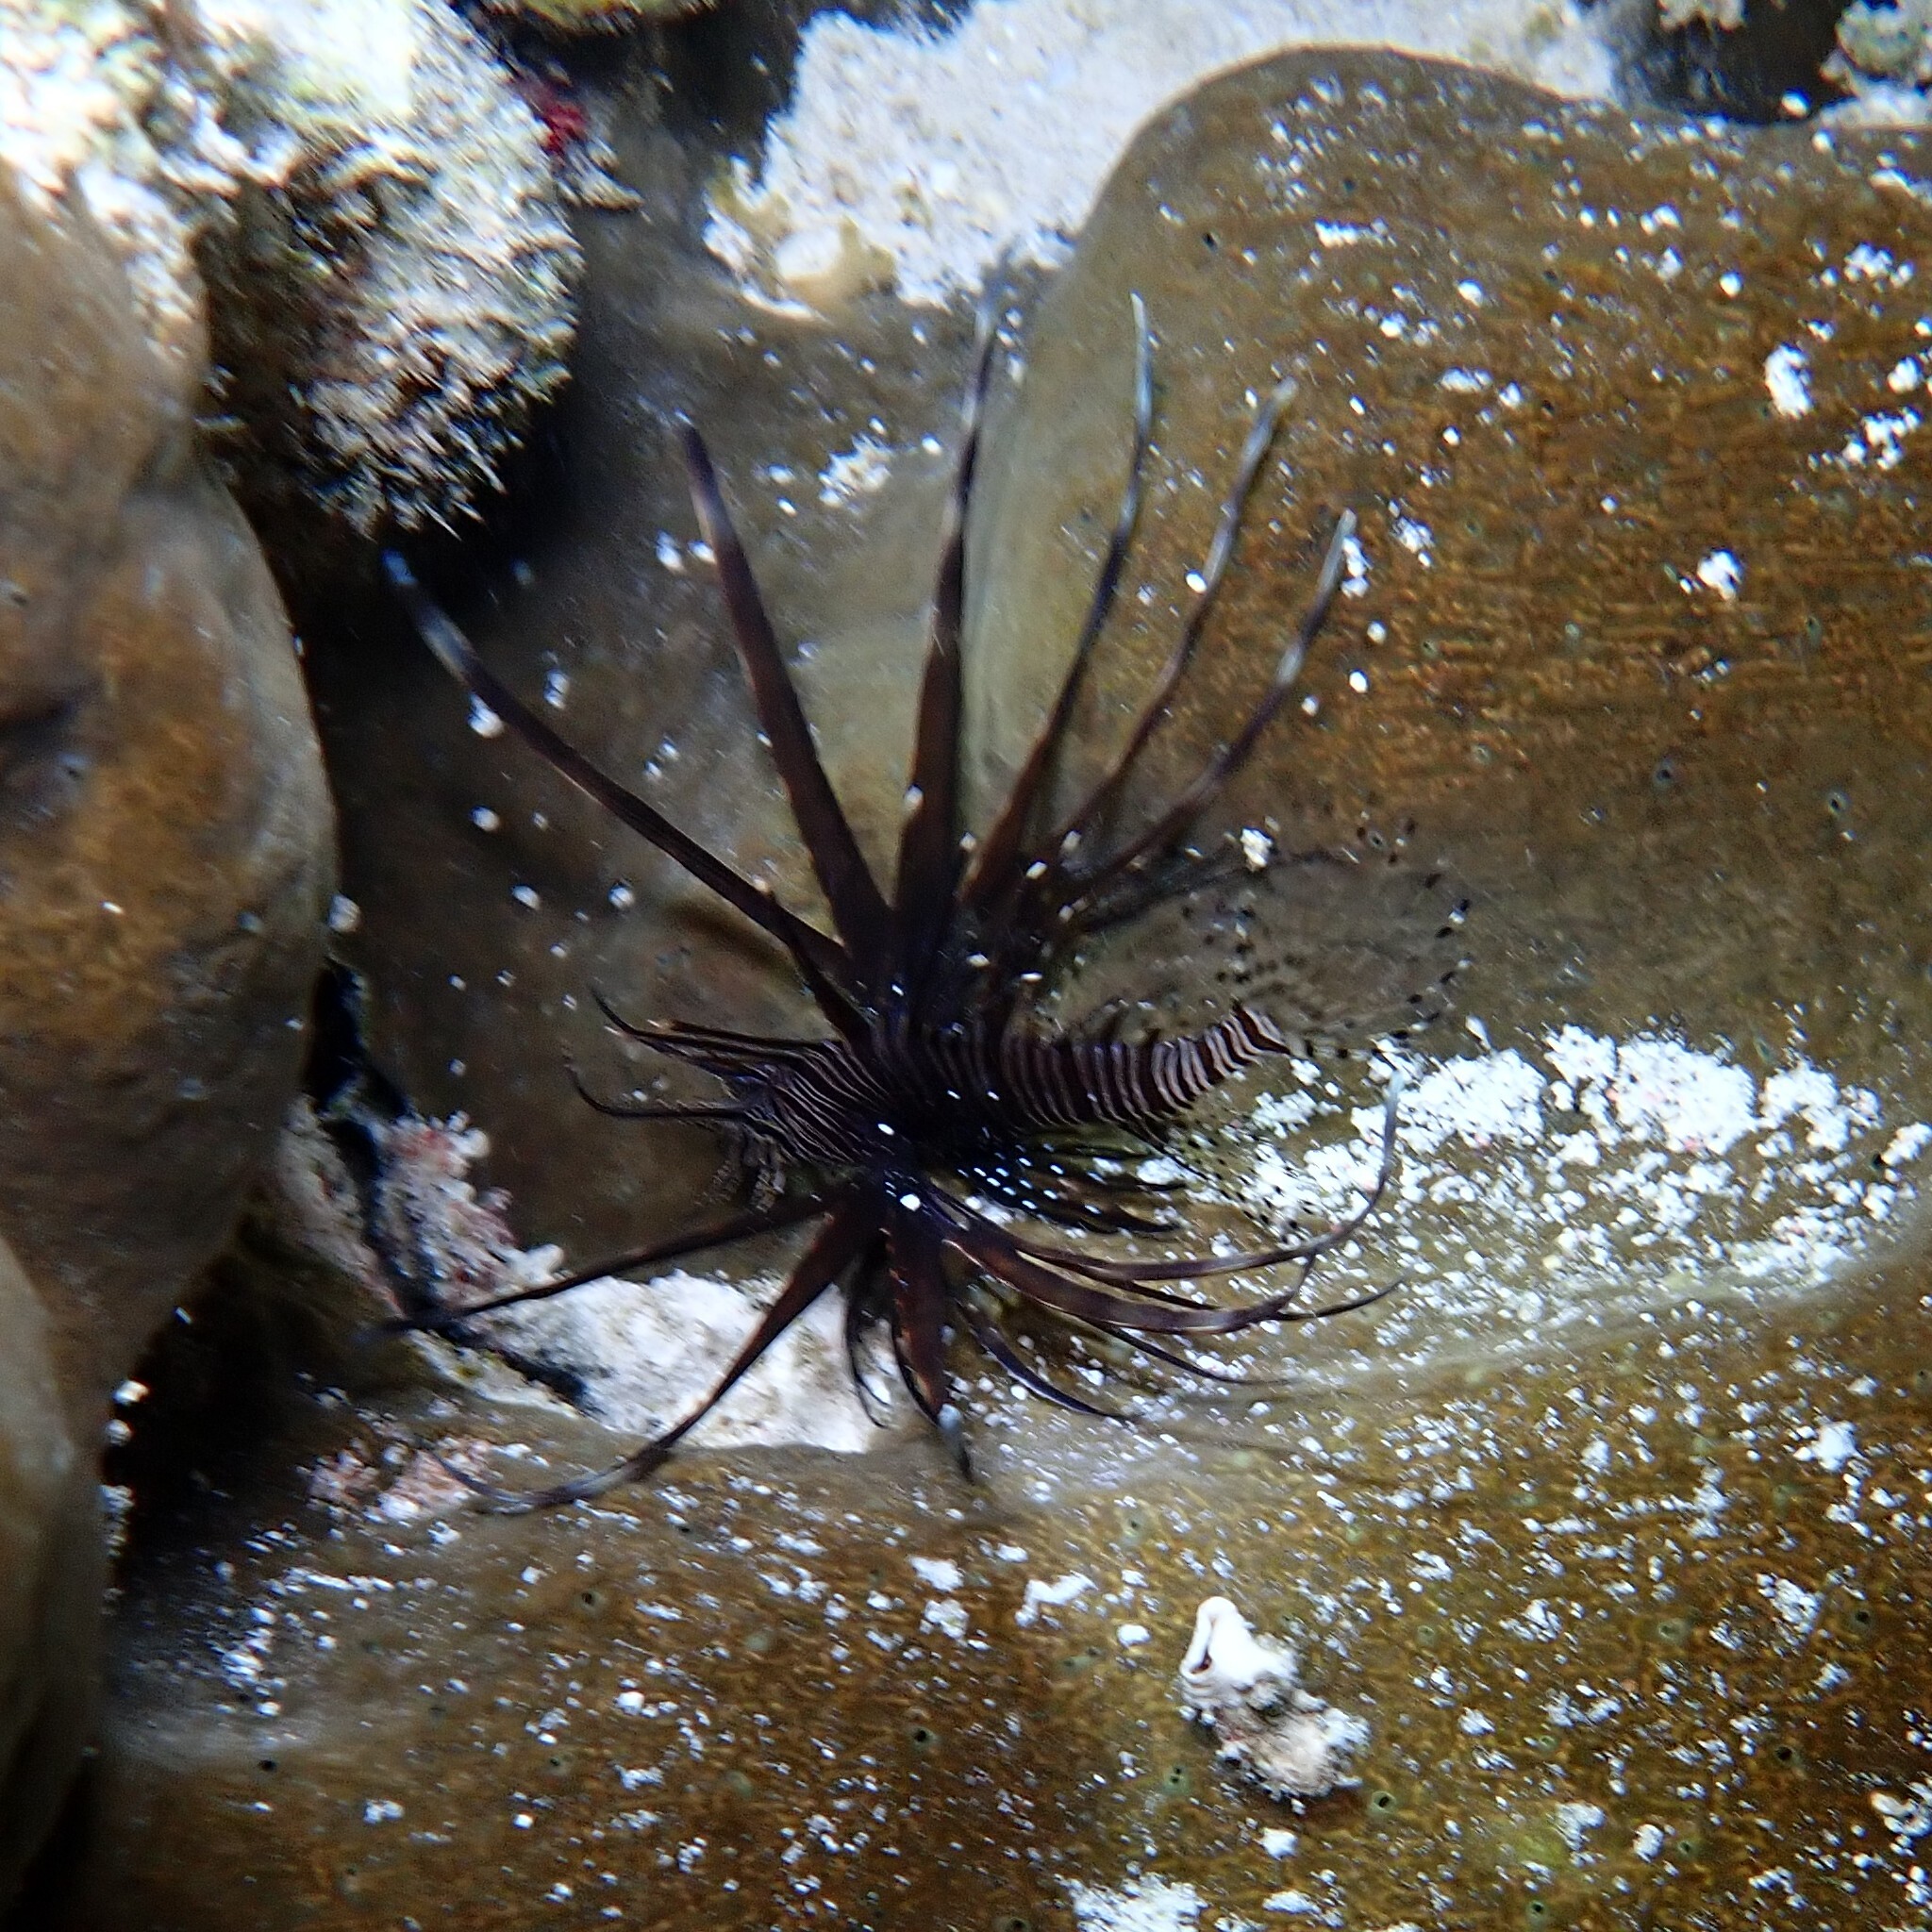
Pterois volitans (Red Lionfish)